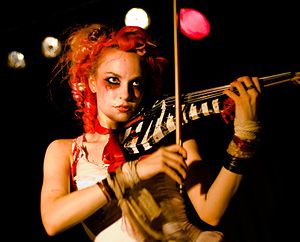
Emilie Autumn
Emilie Autumn 2007
Emilie Autumn er en amerikansk musiker. For øjeblikket bor hun i Chicago.